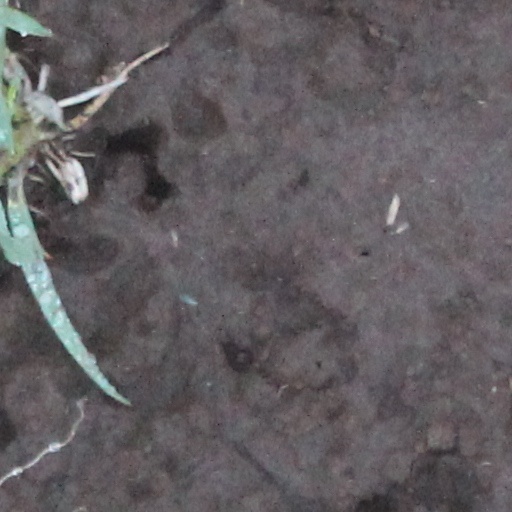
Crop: wheat